The Holocaust in the Netherlands

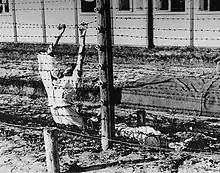
Two Dutch Jews who committed suicide by touching the electric fence in Mauthausen, 1942

German authorities issued a series of increasingly strict regulations to isolate and exclude Jews from the general Dutch population, a key factor in the policies leading to the genocide. Dutch Jews overwhelmingly complied with registration.